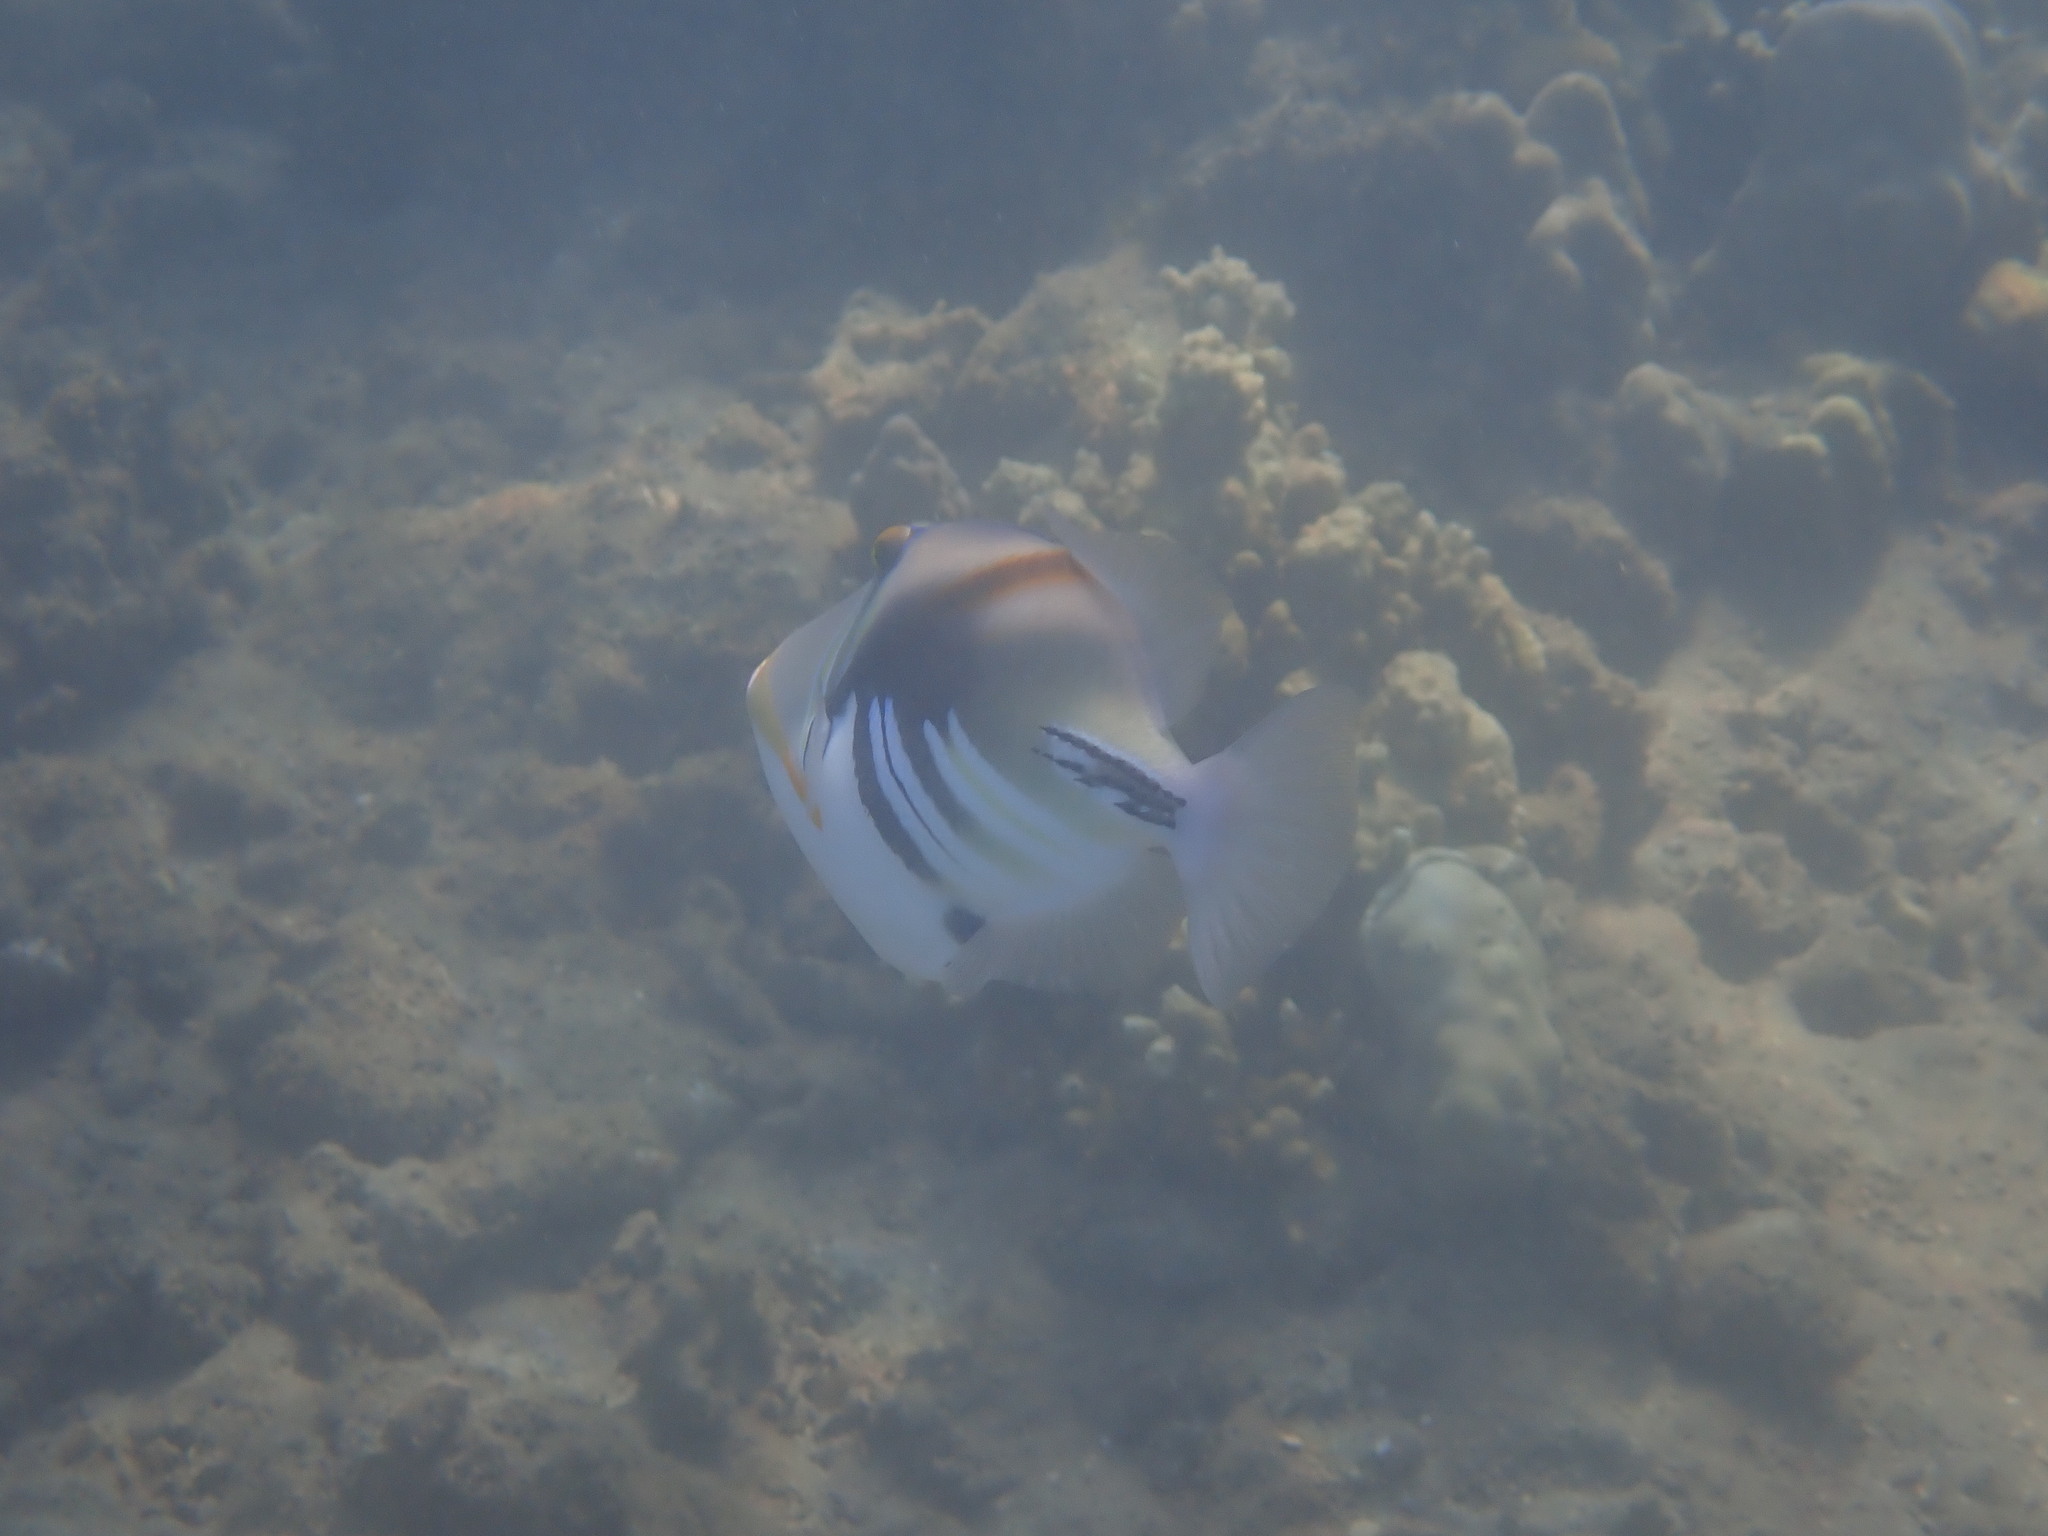
Rhinecanthus aculeatus (Lagoon Triggerfish)